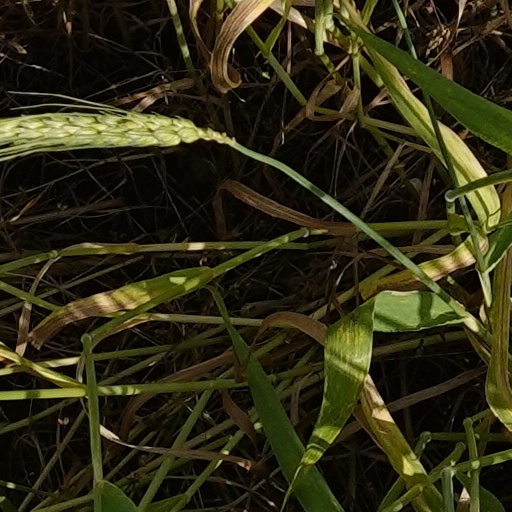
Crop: wheat